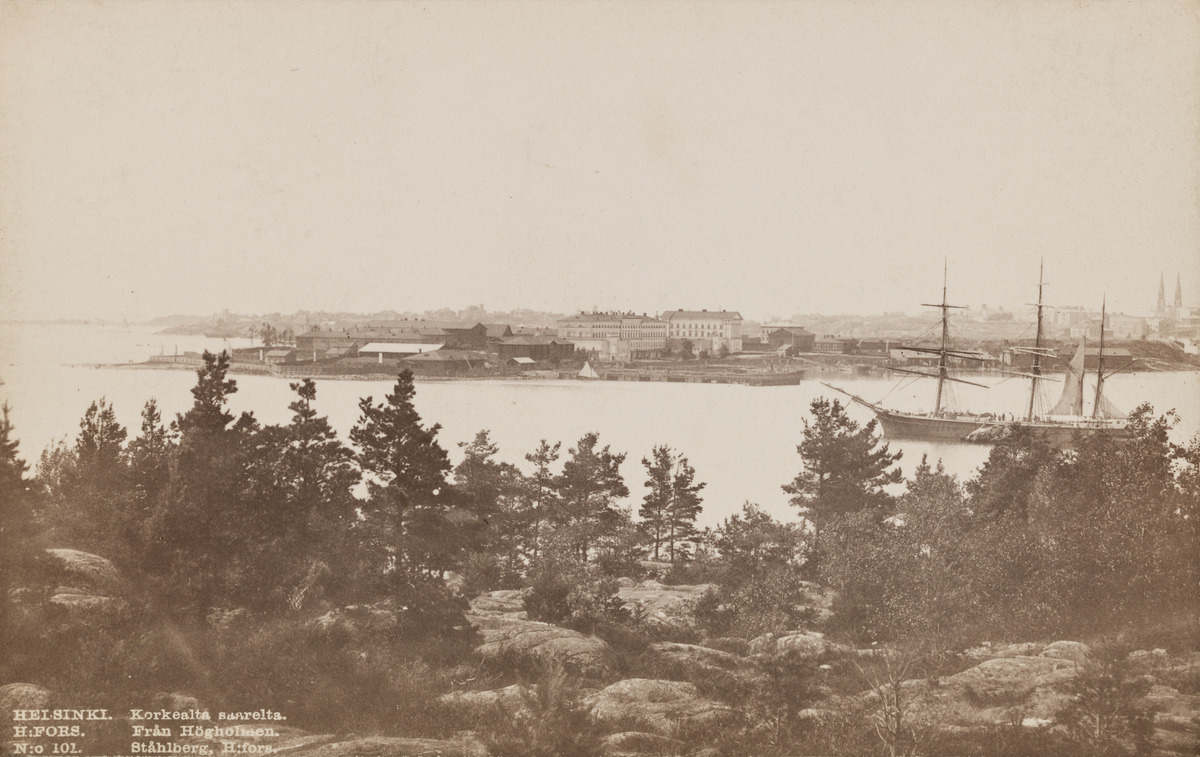
Näymä Korkeasaaresta lounaaseen kohti Katajanokkaa
sisällön kuvaus: Näymä Korkeasaaresta lounaaseen kohti Katajanokkaa. Keskellä Merikasarmin rakennukset Katajanokalla, oikeassa reunassa näkyvät Johanneksenkirkon tornit. mustavalkoinen
Kuvaaja: Ståhlberg, Karl Emil, valokuvaaja
Ajankohta: kuvausaika 1891 jälkeen
Paikka: Suomi, Uusimaa, Helsinki, Korkeasaari
Aiheet: saaret, meri, varuskunta-alueet, kasarmit, satamat, kirkot